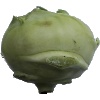
Label: kohlrabi